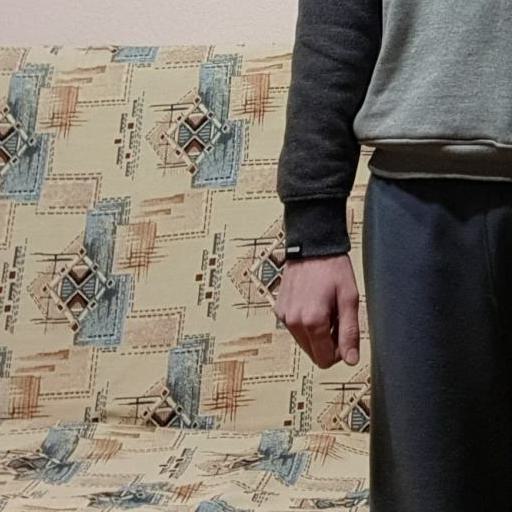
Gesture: no_gesture